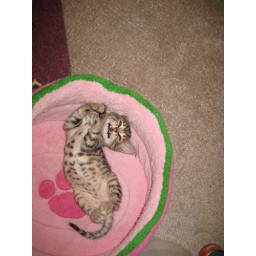
Ziggy, being cute in the kitty bed.